Kardaki Temple

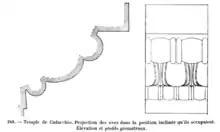
Kardaki Temple column capital geometric profile and elevation detail: Projection of the capital oval from the inclined position it occupied onto a plane parallel to the longitudinal column axis.

For over 80 years after Railton's study there were no further archaeological examinations of the temple. In 1909, the site was visited by the archaeologist William Bell Dinsmoor, who subsequently published his findings in a brief paper. In 1912–1914, German archaeologist Wilhelm Dörpfeld obtained permission from the King of Greece to excavate the area of the temple. Dörpfeld published his results in two brief notes without illustrations in the "Archäologischer Anzeiger". Franklin P. Johnson expanded on Dörpfeld's findings by adding pictures and further details, which he published in 1936 in his paper "The Kardaki Temple" with the aim "that this unique structure may be better known and to make some suggestions toward determining its proper place in the field of Greek architecture."